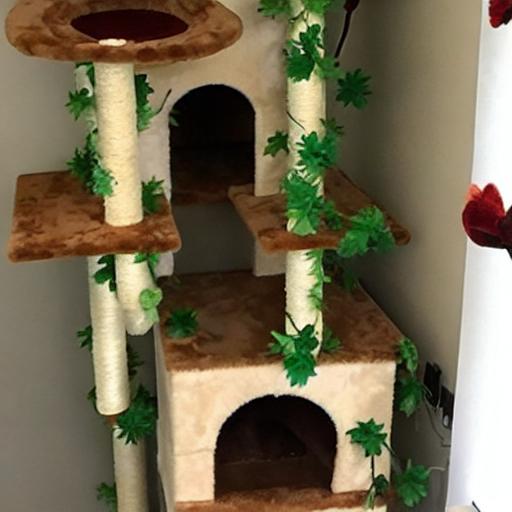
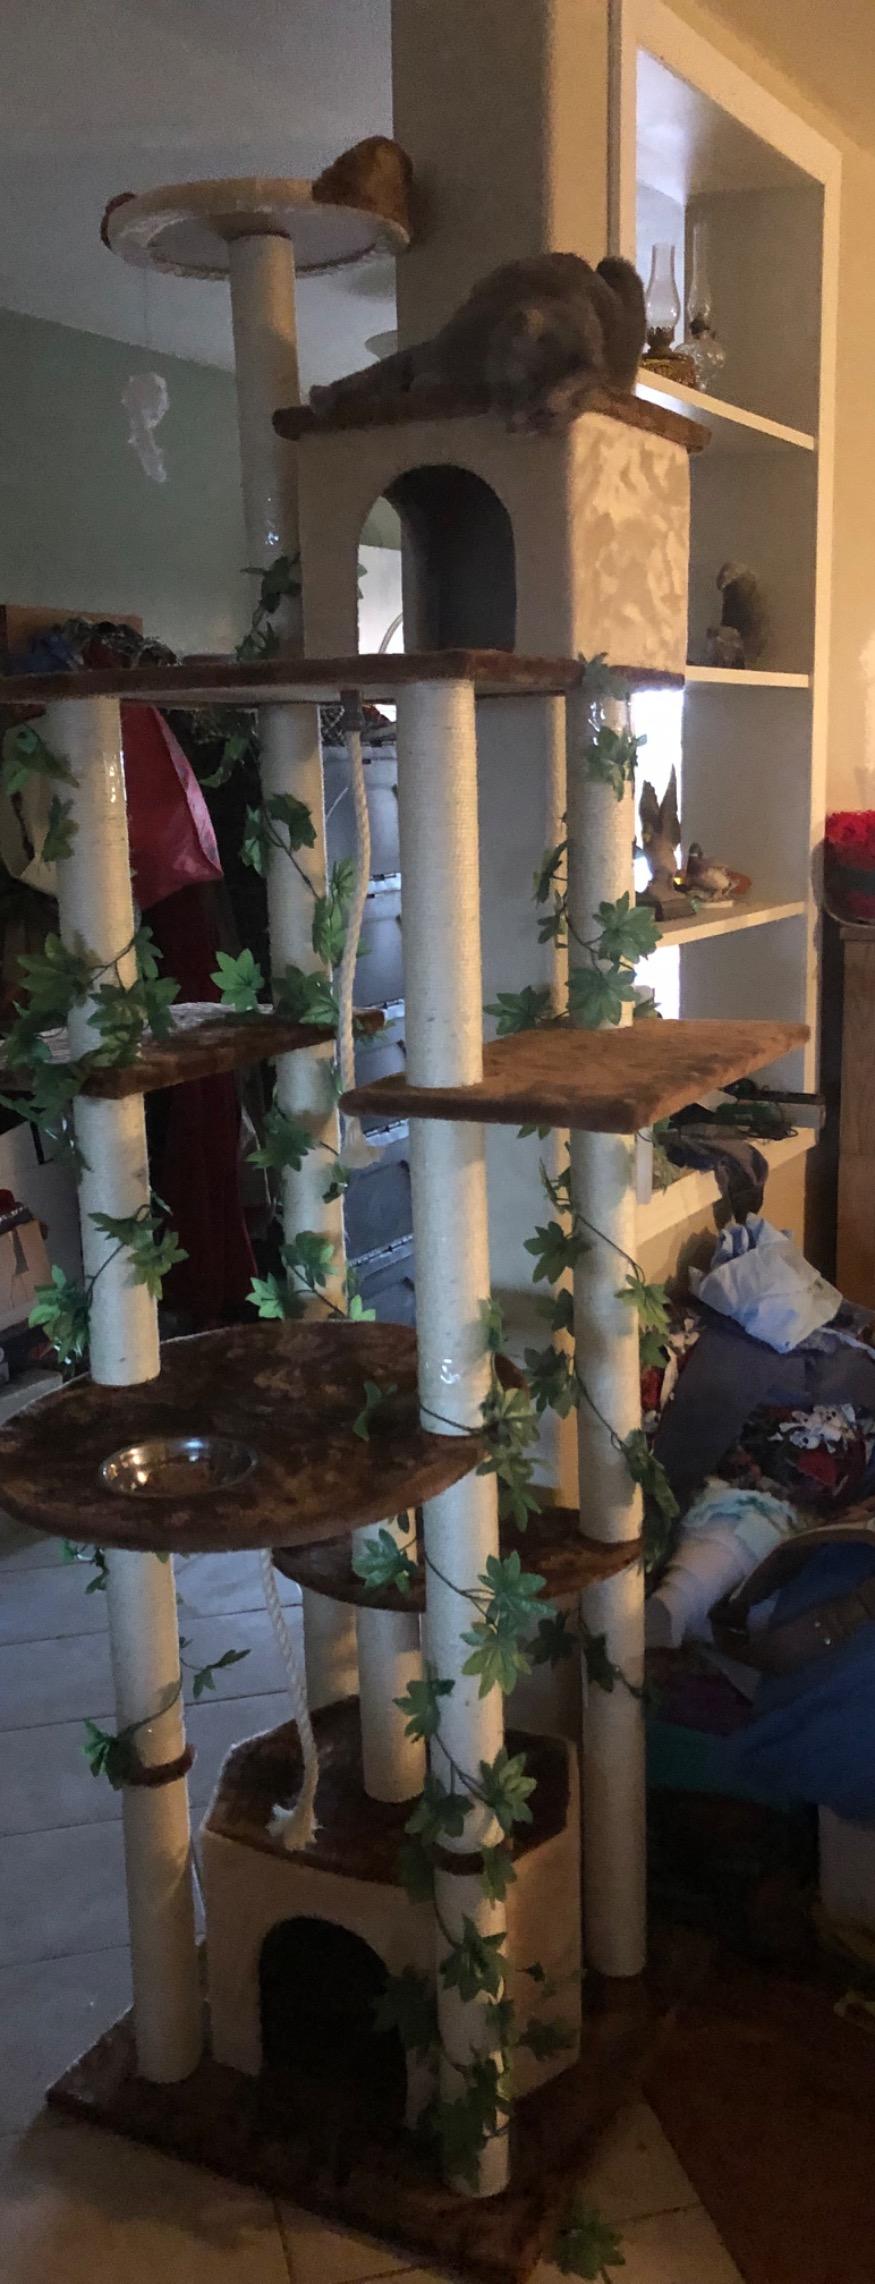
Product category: items_cat tree
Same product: no